Piero Dotti

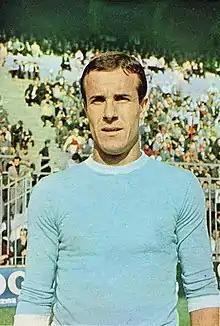
SS Lazio, 1960

Piero Dotti (born 16 May 1939 in Castelfranco Emilia, Province of Modena) is an Italian former professional footballer.